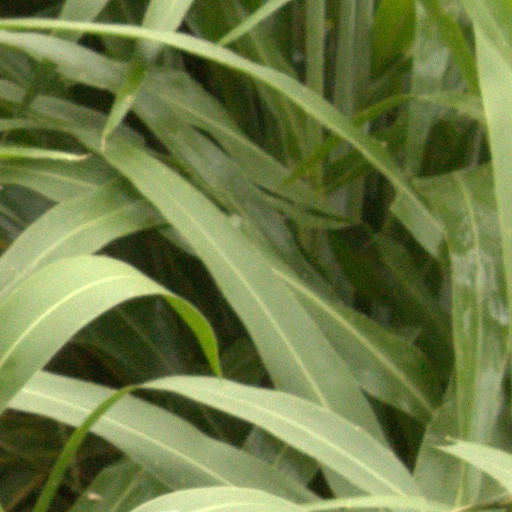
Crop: sorghum